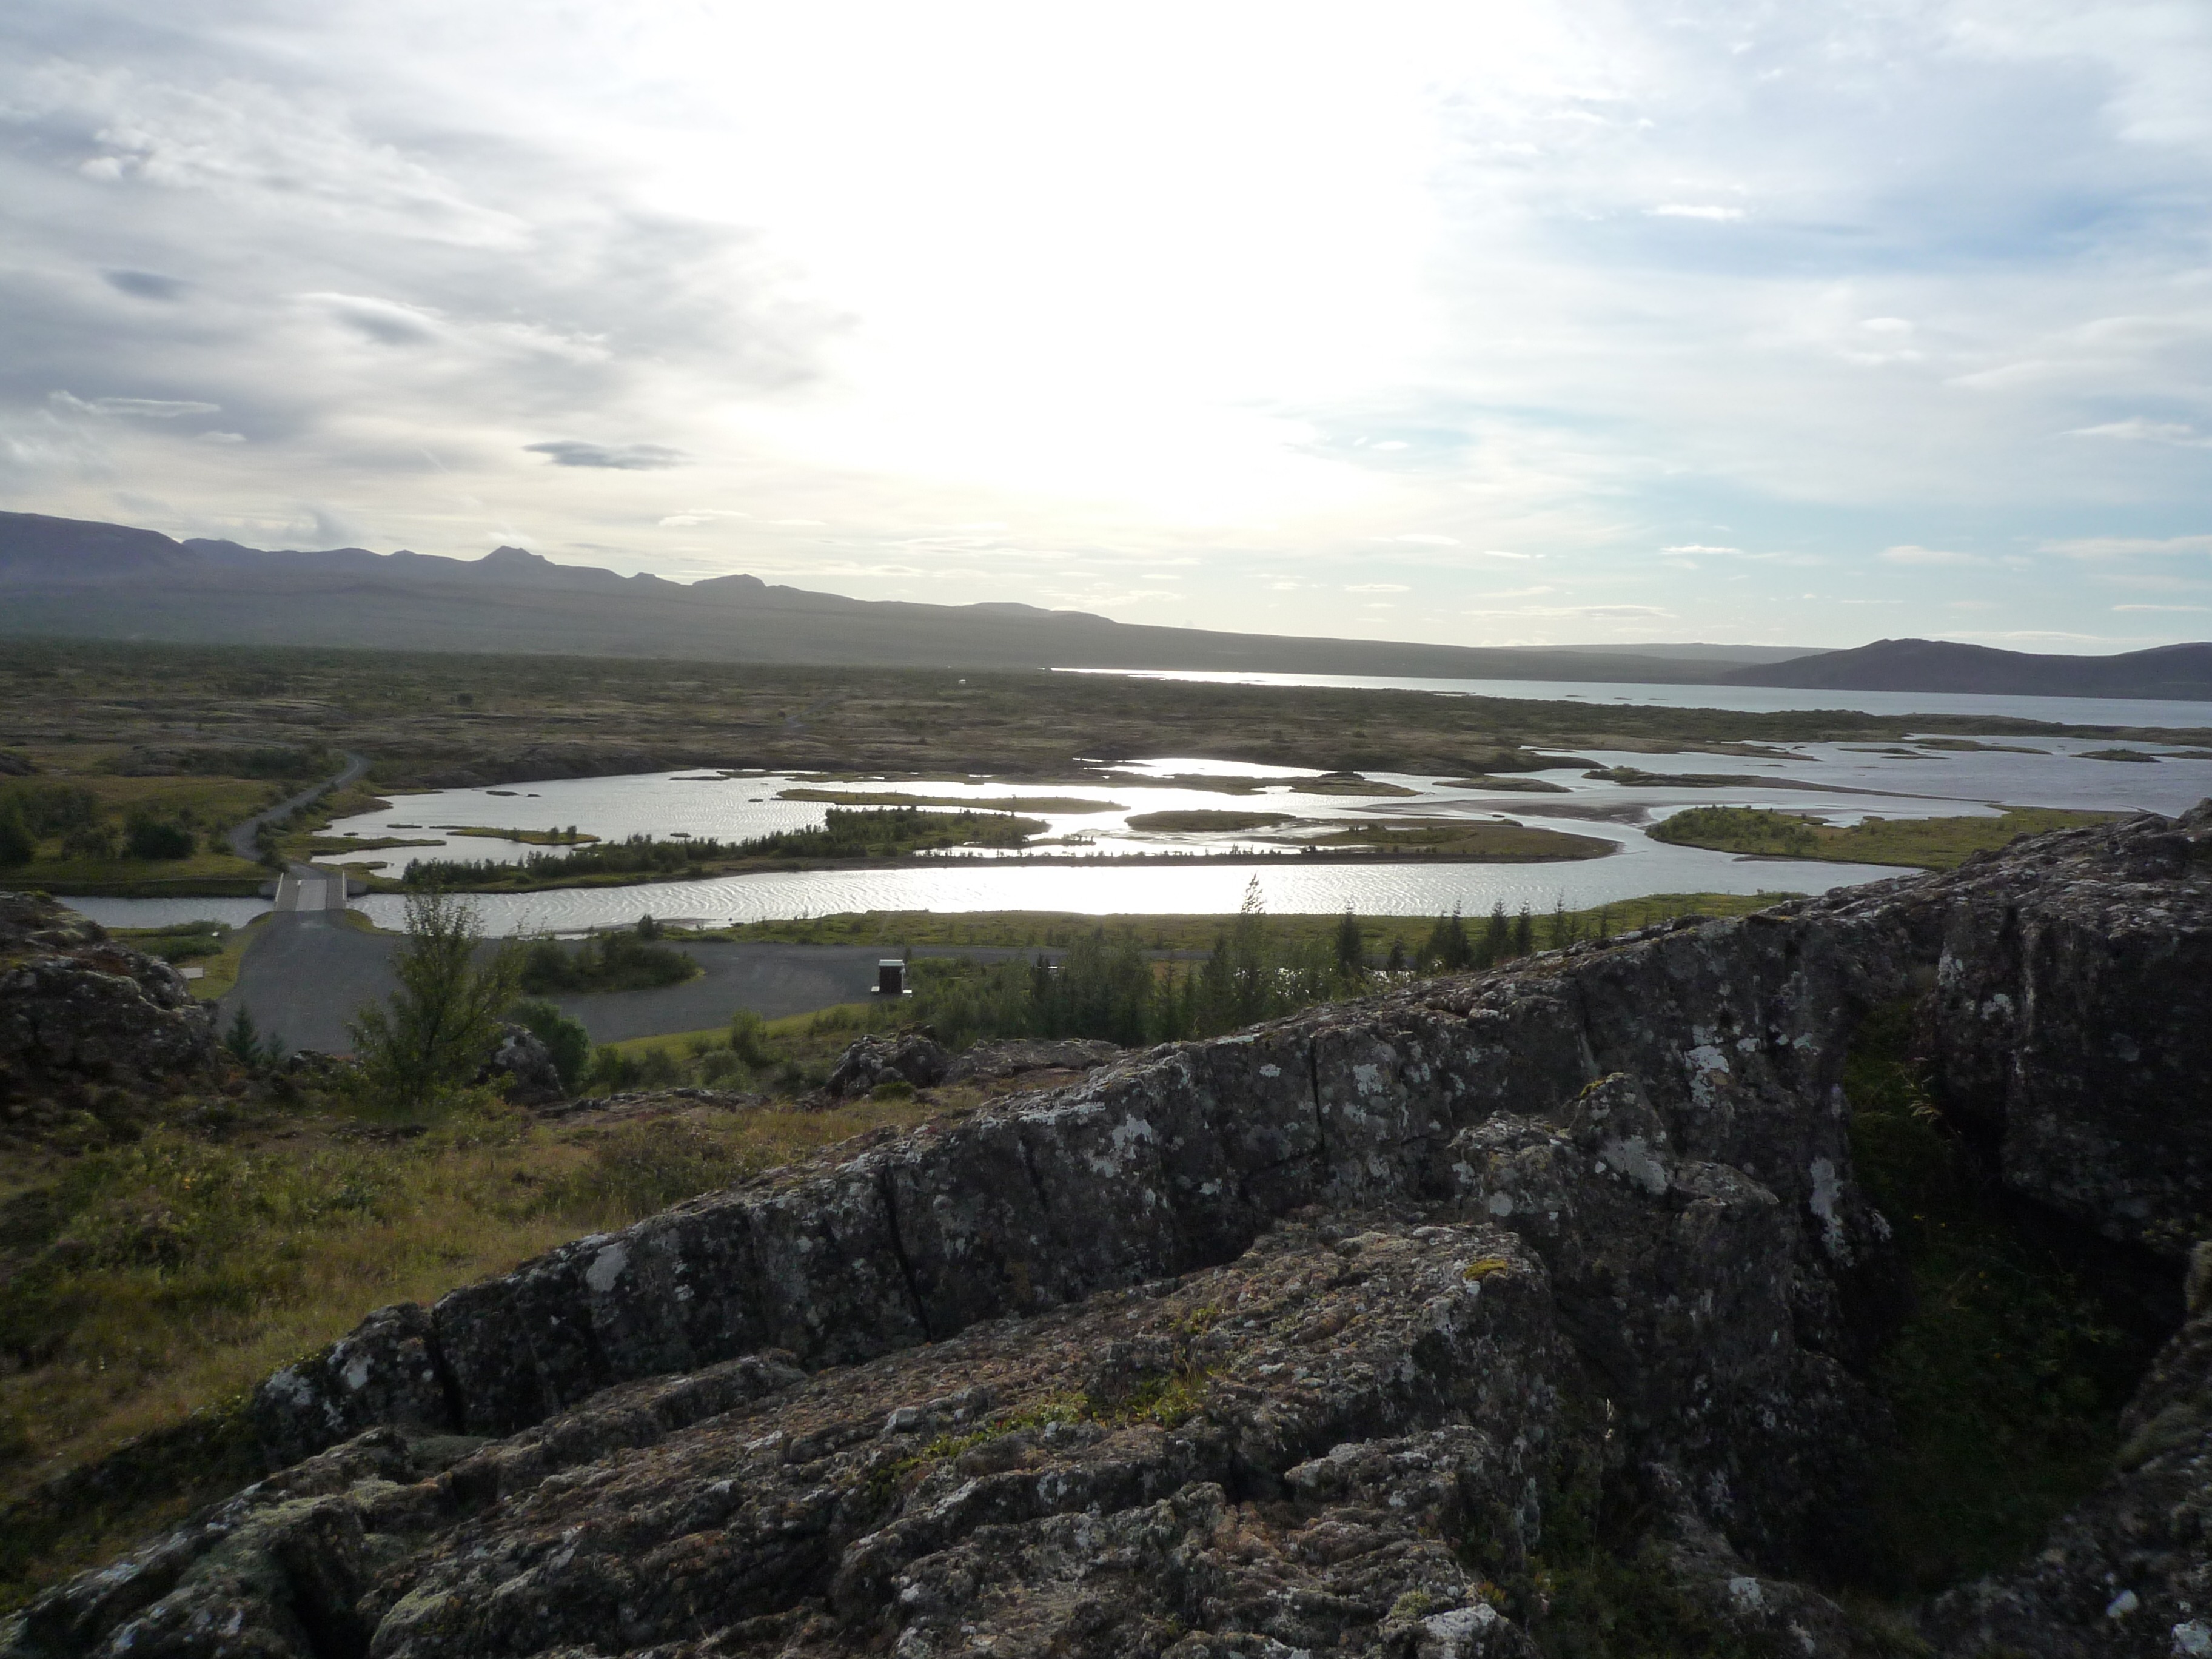
landscape, sea, coast, water, nature, marsh, shore, lake, river, cliff, cove, reflection, bay, iceland, reservoir, terrain, waterway, body of water, wetland, loch, estuary, tectonic plate warp